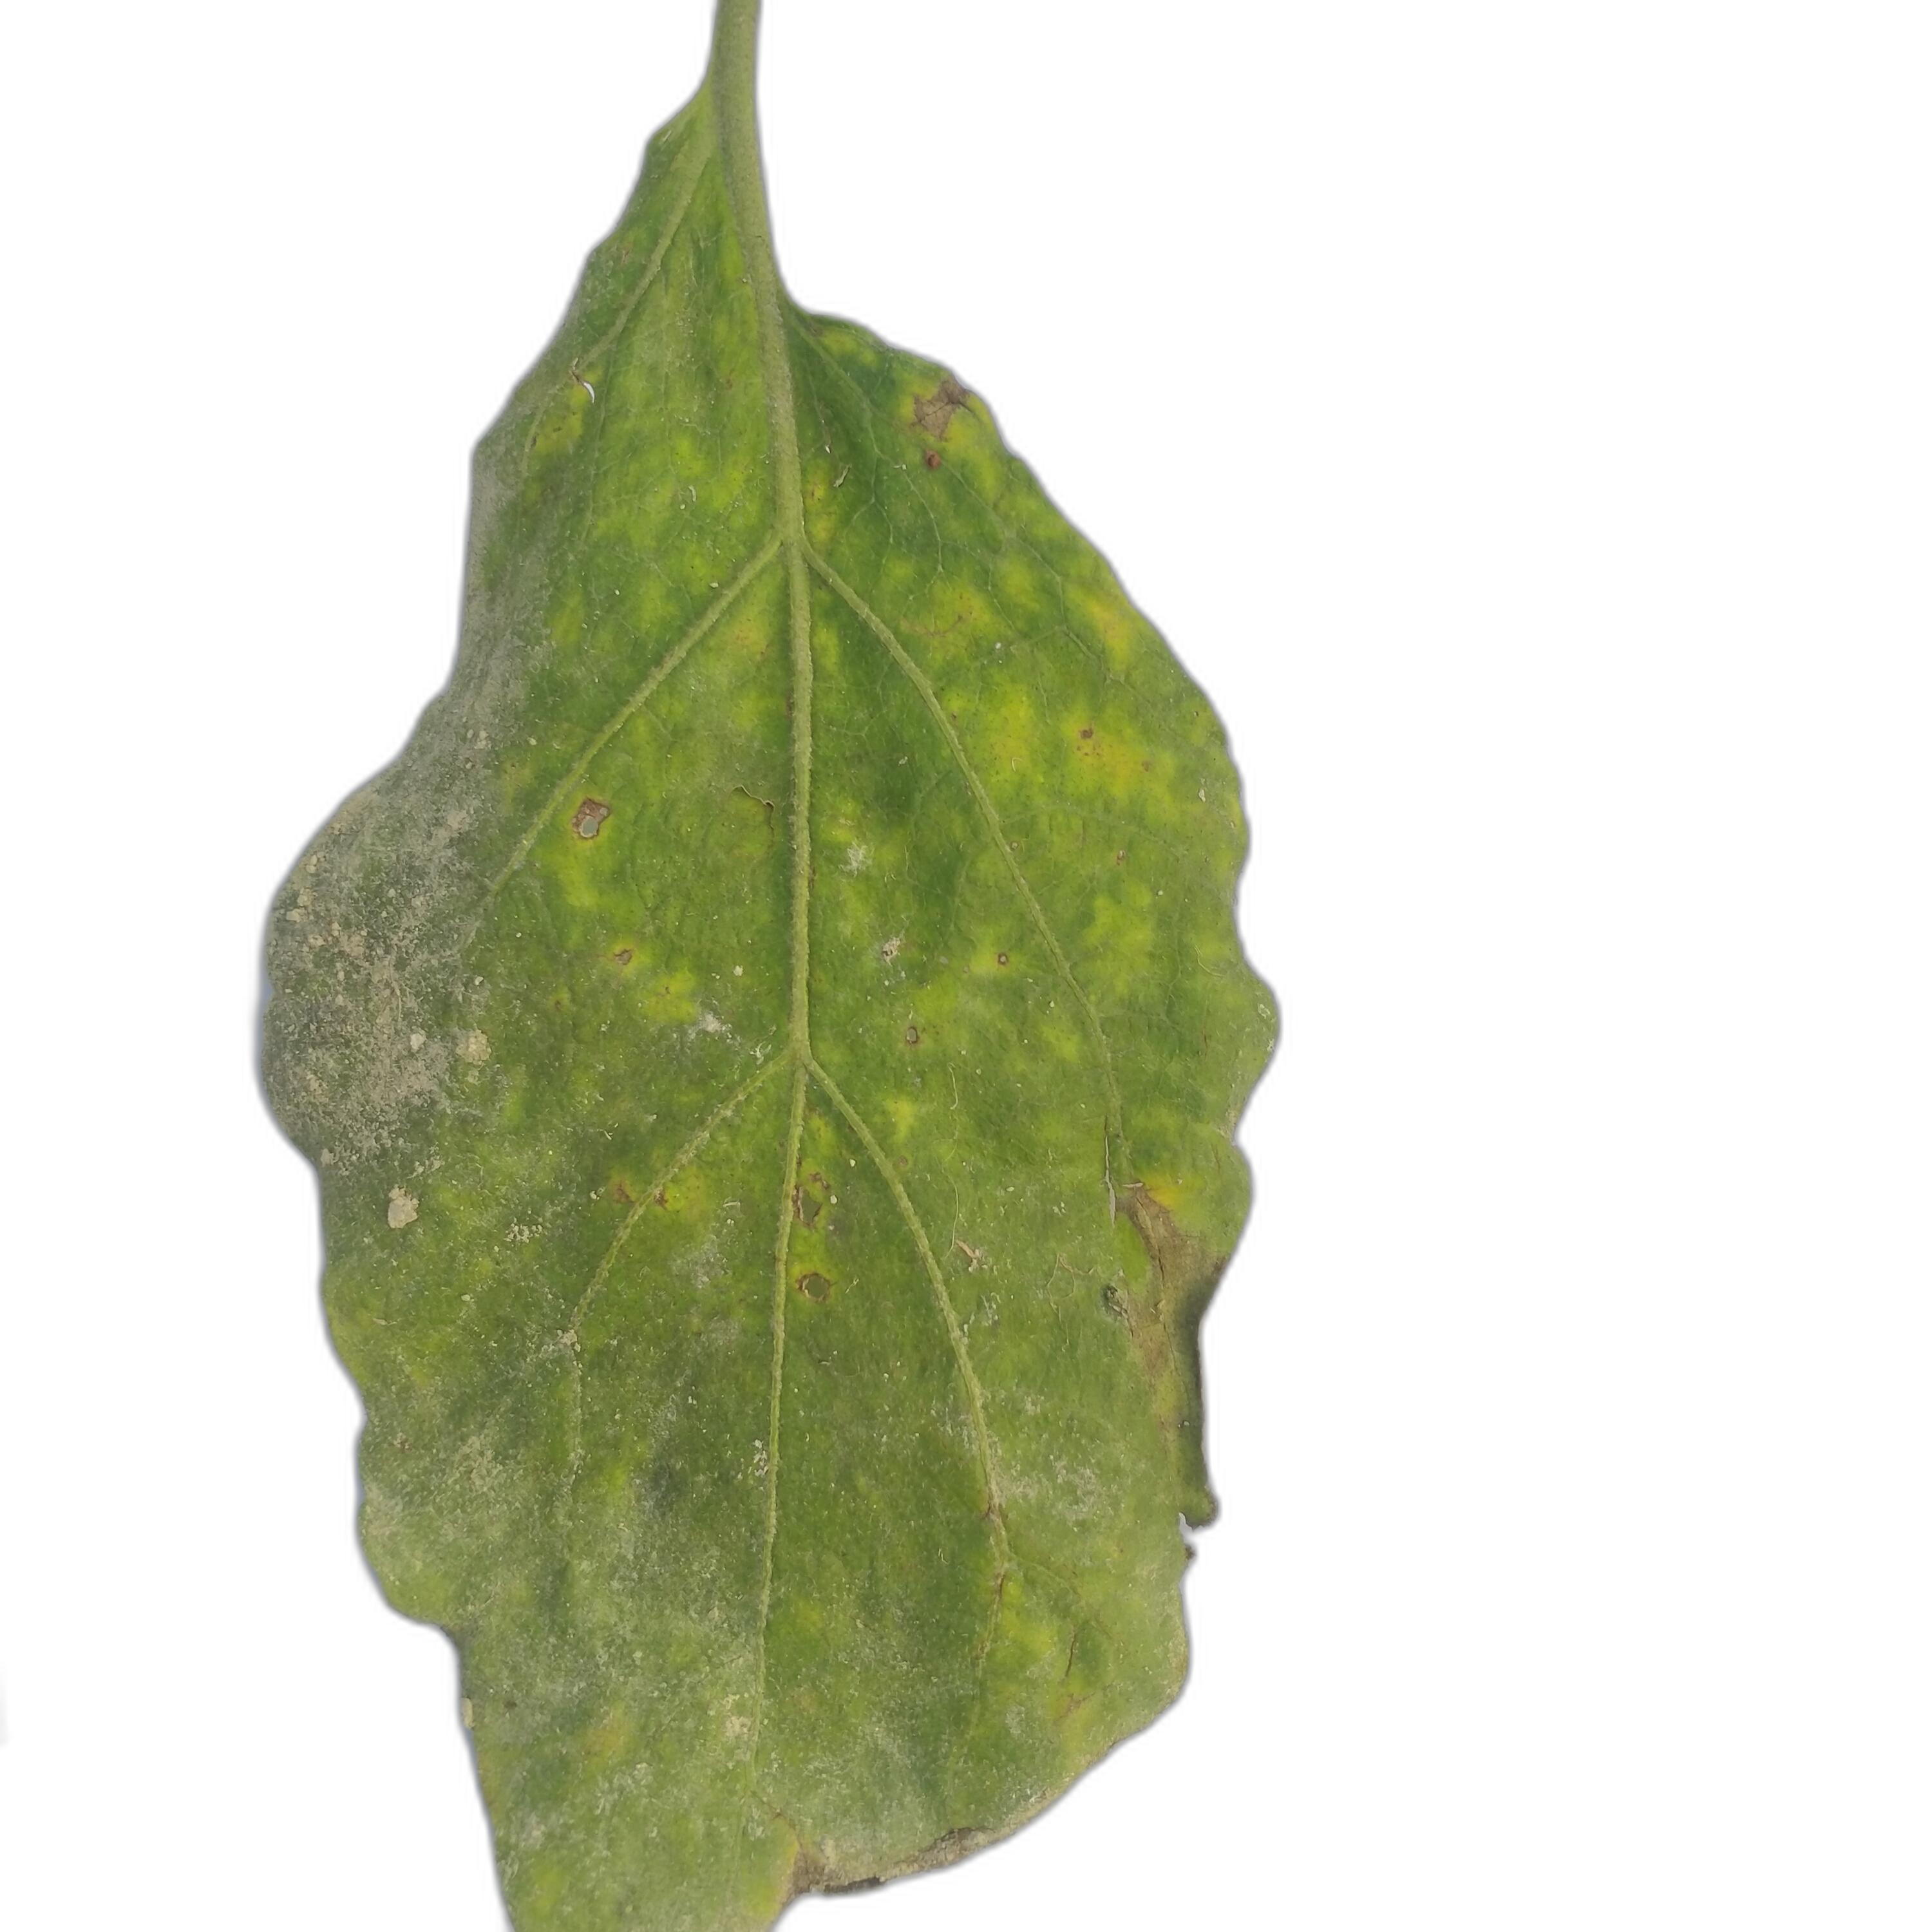
Label: Leaf Spot Disease